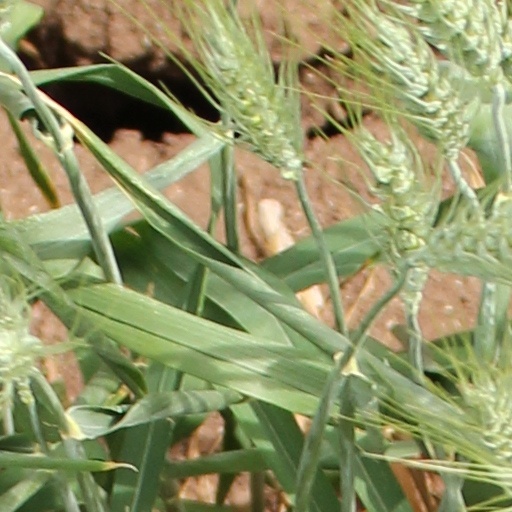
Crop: wheat